Hotel Adlon (film)

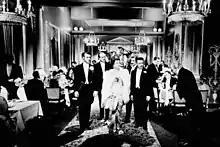

Hotel Adlon is a 1955 West German drama film filmed in German and directed by Josef von Báky, starring Sebastian Fischer, Nelly Borgeaud and René Deltgen.